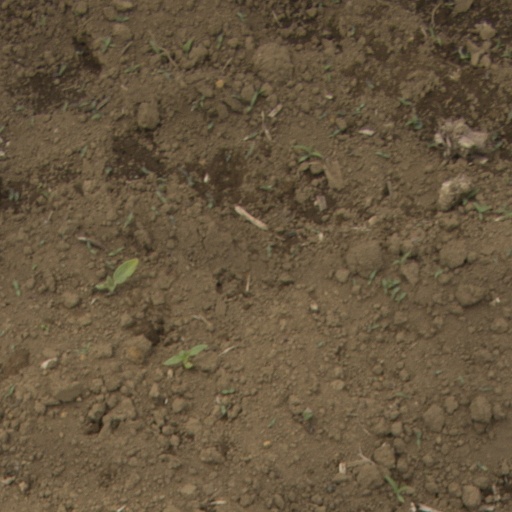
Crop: Jerusalem artichoke